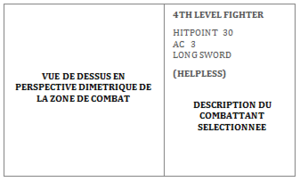
Schéma expliquant les fonctionnalités de l'interface des combats dans le jeu vidéo Pool of Radiance (1988).
Pool of Radiance est un jeu vidéo de rôle développé et publié par Strategic Simulations en 1988. Il est la première adaptation en jeu vidéo du jeu de rôle médiéval-fantastique Donjons et Dragons publié par TSR. Il est également le premier volet d'une série d’une douzaine de jeux vidéo de rôle, généralement désignée par le titre Gold Box, publiés par Strategic Simulations et basés sur le même moteur de jeu. Le jeu se déroule dans l’univers fantastique des Royaumes oubliés, un décor de campagne de Donjons et Dragons, dans lequel le joueur contrôle un groupe d’aventuriers recrutés pour défendre la cité portuaire de Phlan contre une invasion de créatures démoniaques.